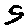
Label: 5